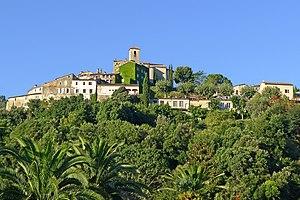
Vue du village depuis le chemin de Pierrenchon
Auribeau-sur-Siagne est une commune française située dans le département des Alpes-Maritimes en région Provence-Alpes-Côte d'Azur.